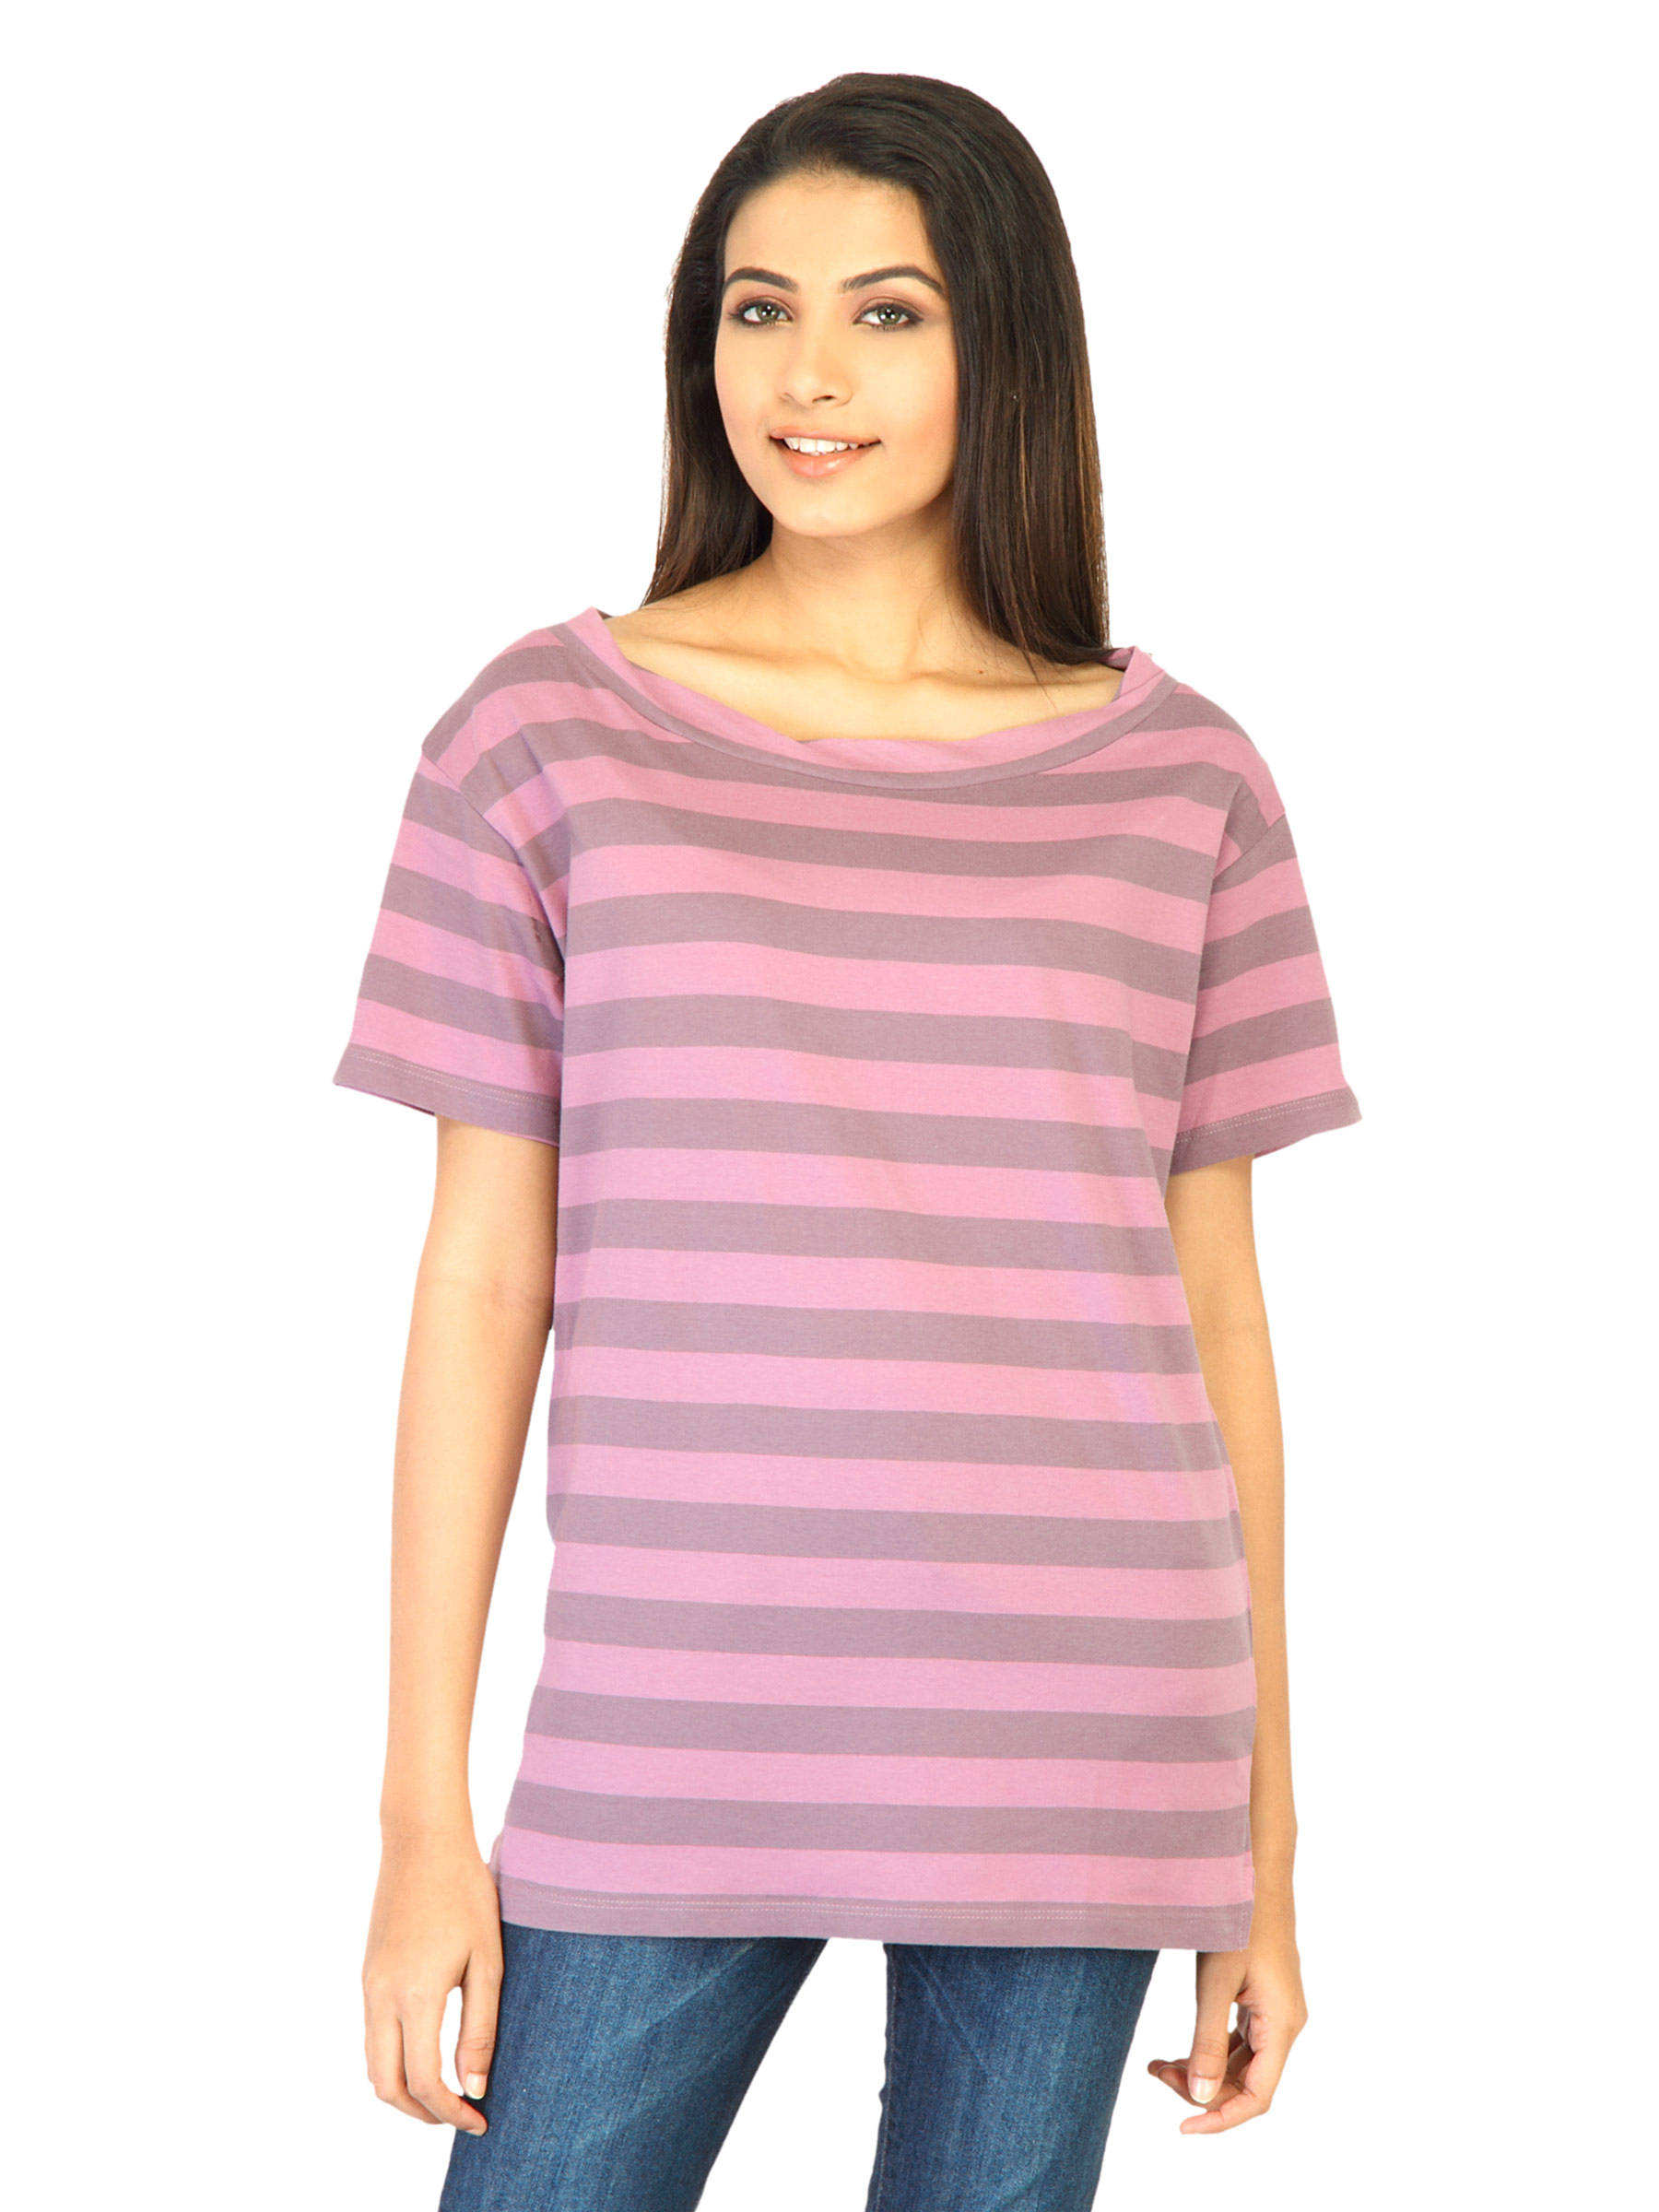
United Colors of Benetton Women Stripes Pink Tops
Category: Apparel / Topwear / Tops
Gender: Women
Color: Pink
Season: Summer 2011
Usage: Casual